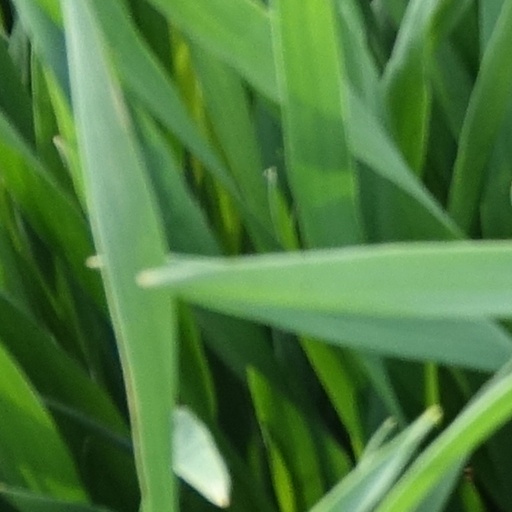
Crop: wheat